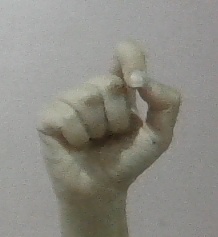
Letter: fa